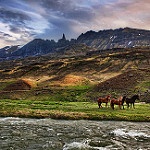
Label: mountain